Arnold Bauman

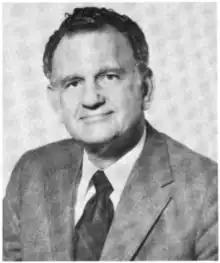

Arnold Bauman (July 24, 1914 – November 20, 1989) was a United States district judge of the United States District Court for the Southern District of New York.